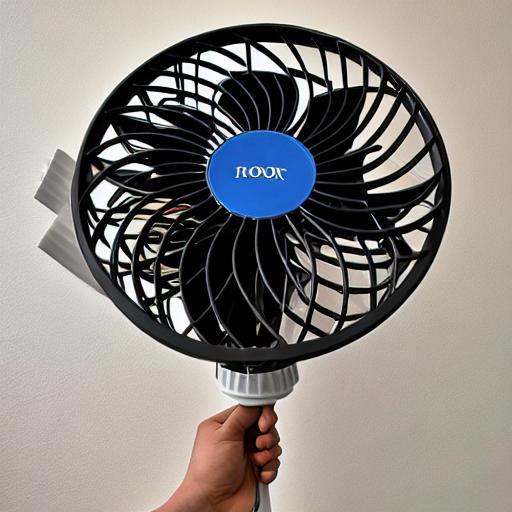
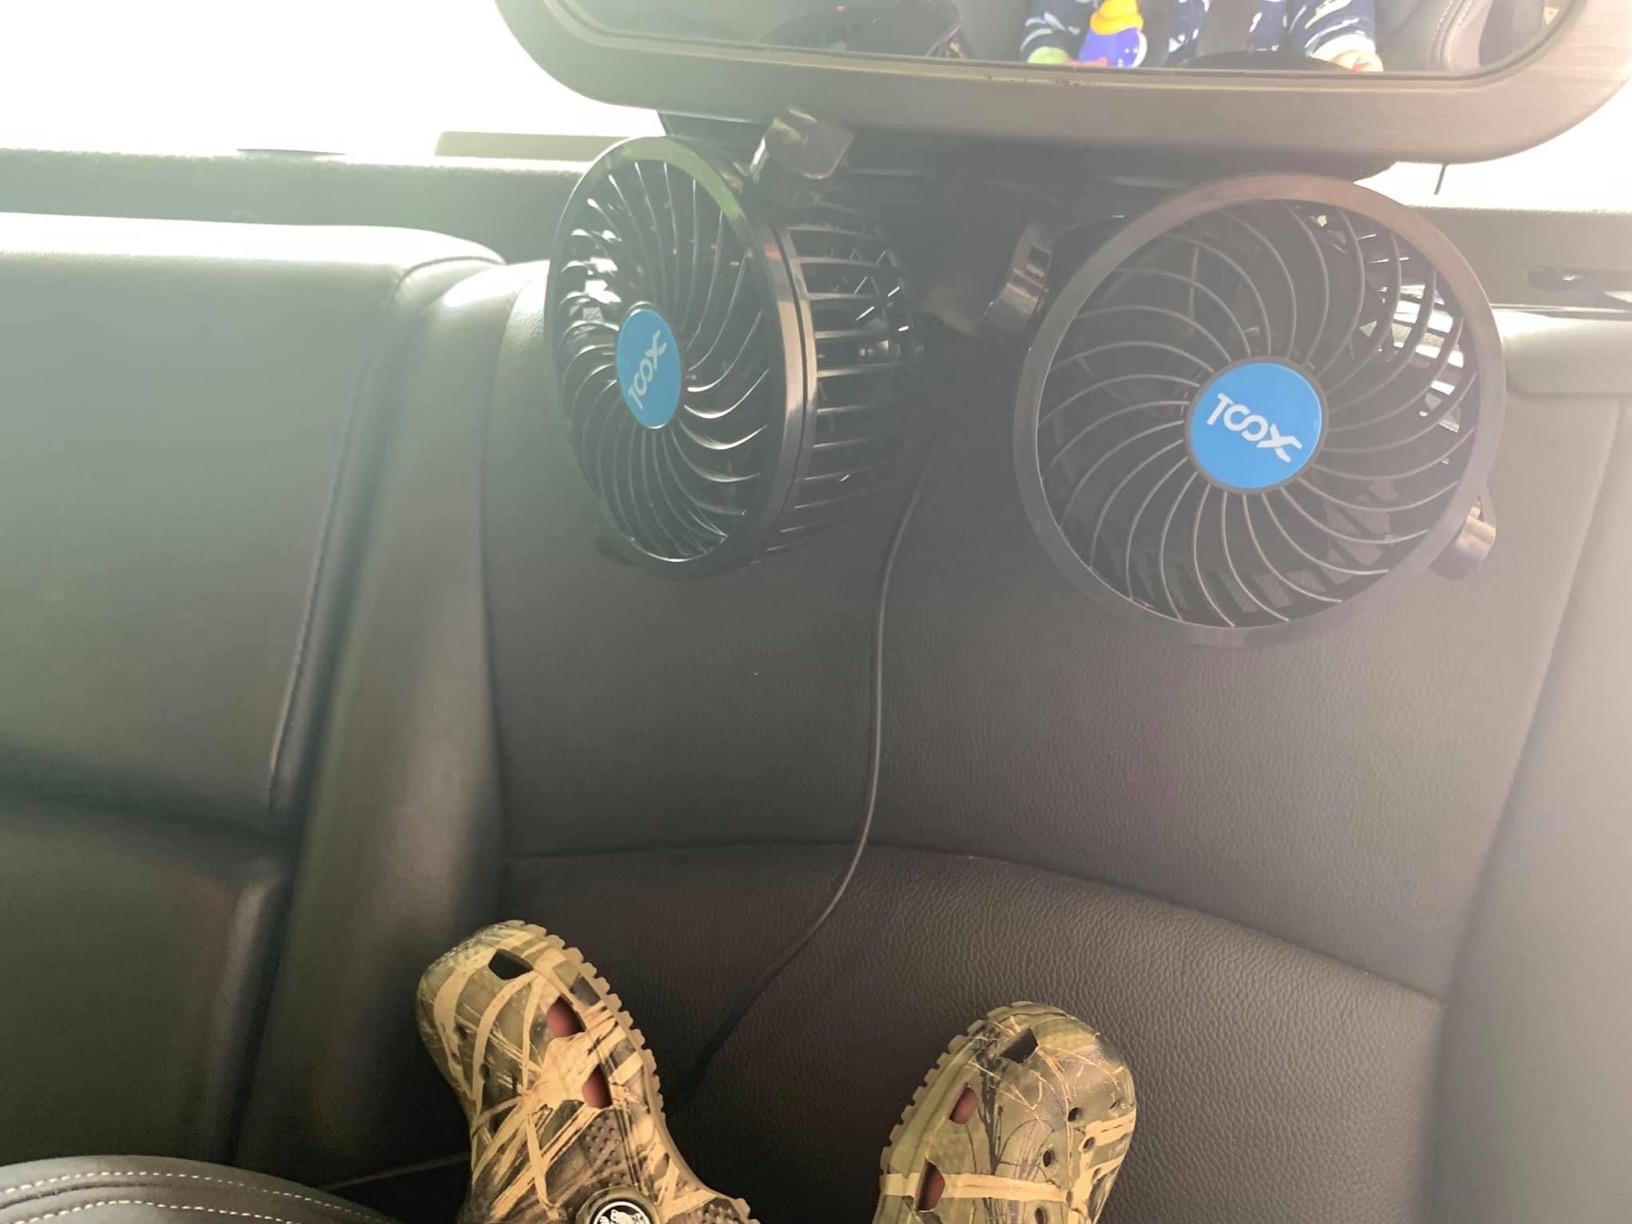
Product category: fan
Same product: no